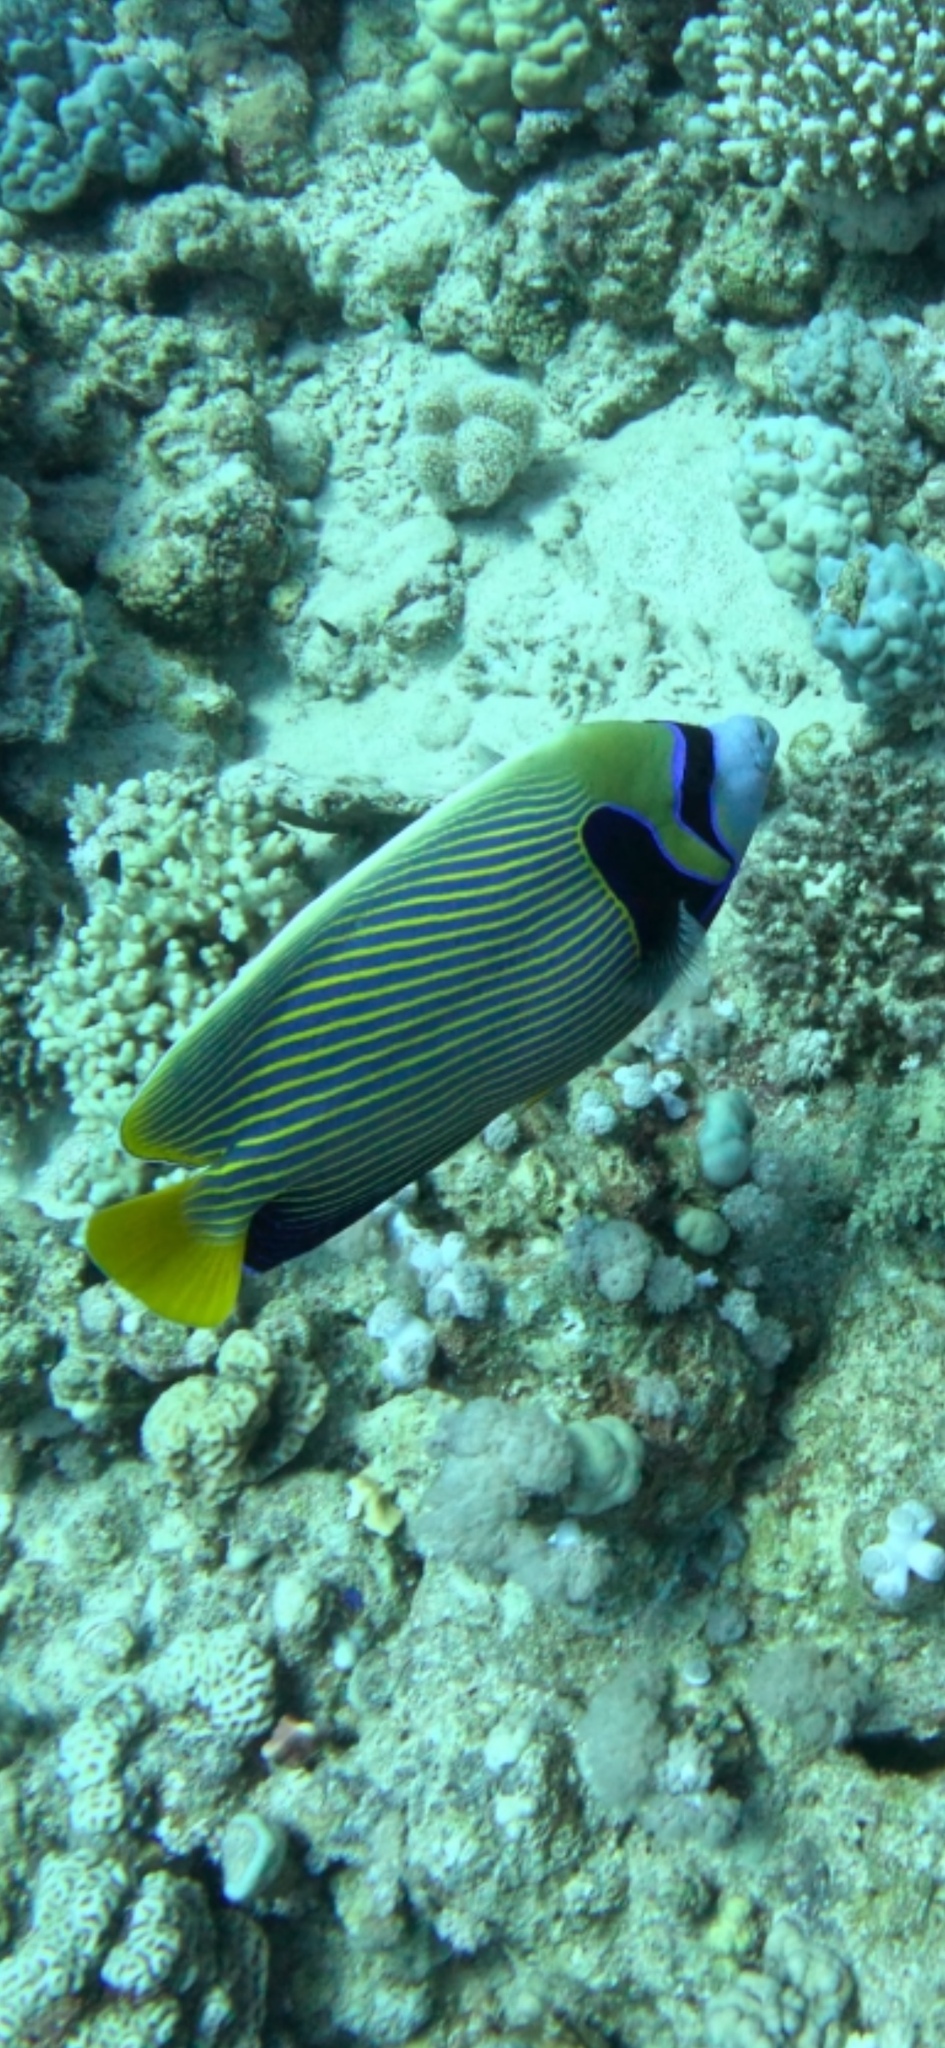
Pomacanthus imperator (Emperor Angelfish)